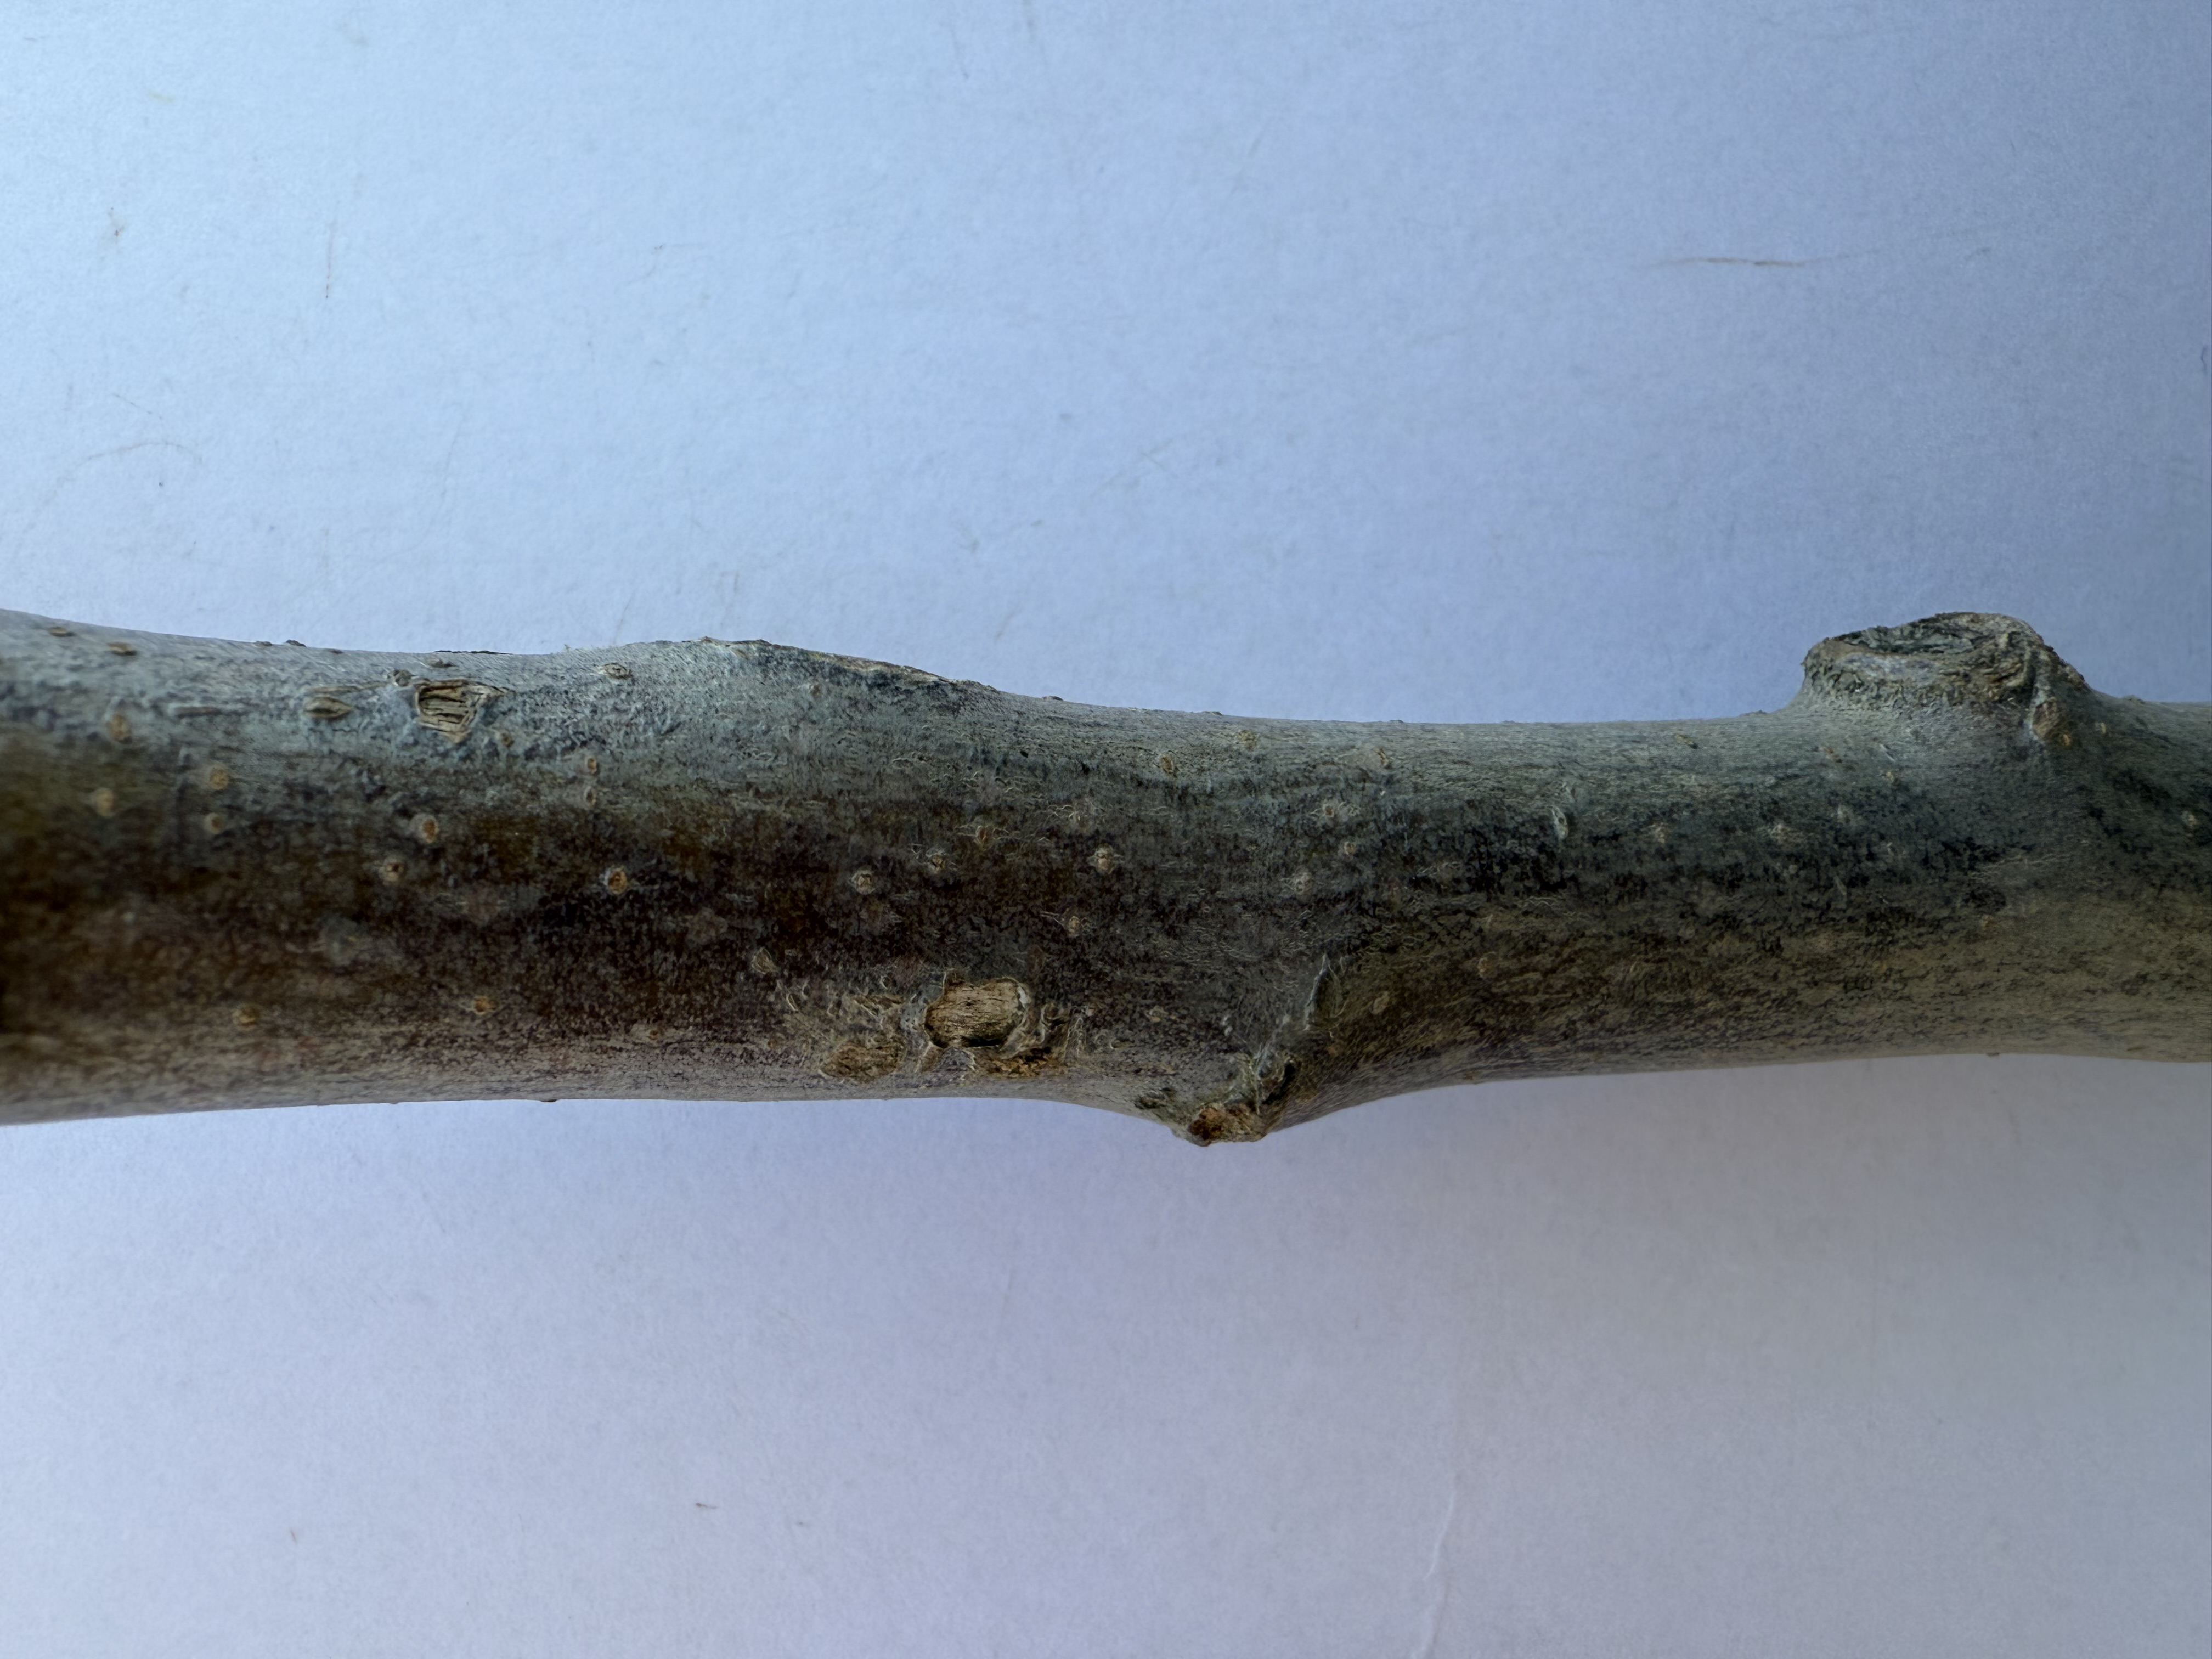
Variety: Granny Smith Apple